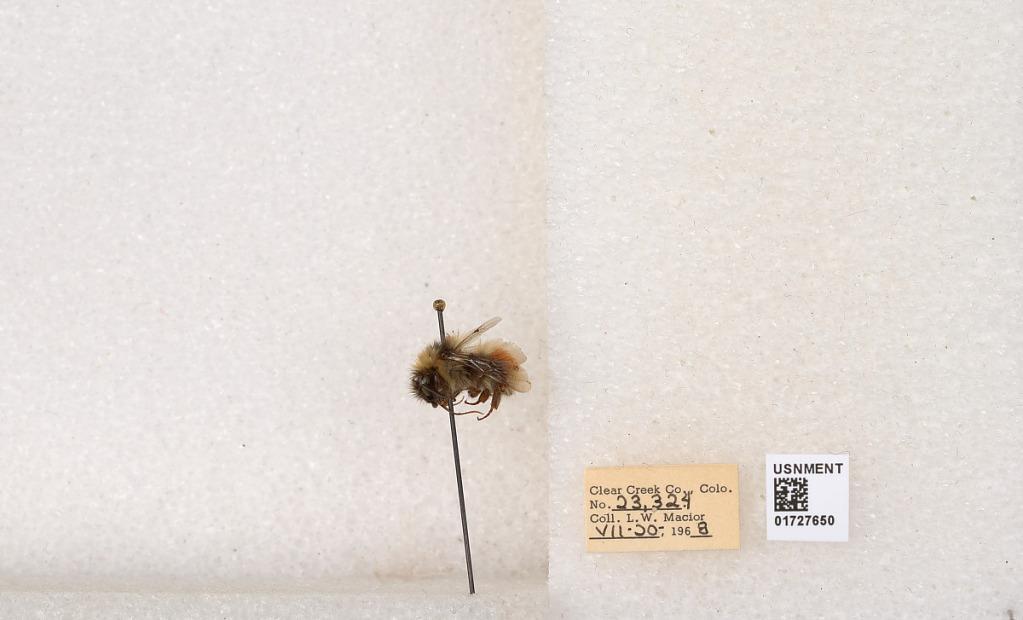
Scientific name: Bombus (Pyrobombus) sylvicola Kirby
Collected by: L. Macior
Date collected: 1968-7-20
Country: United States
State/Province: Colorado
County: Clear Creek
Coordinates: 39.6891, -105.644